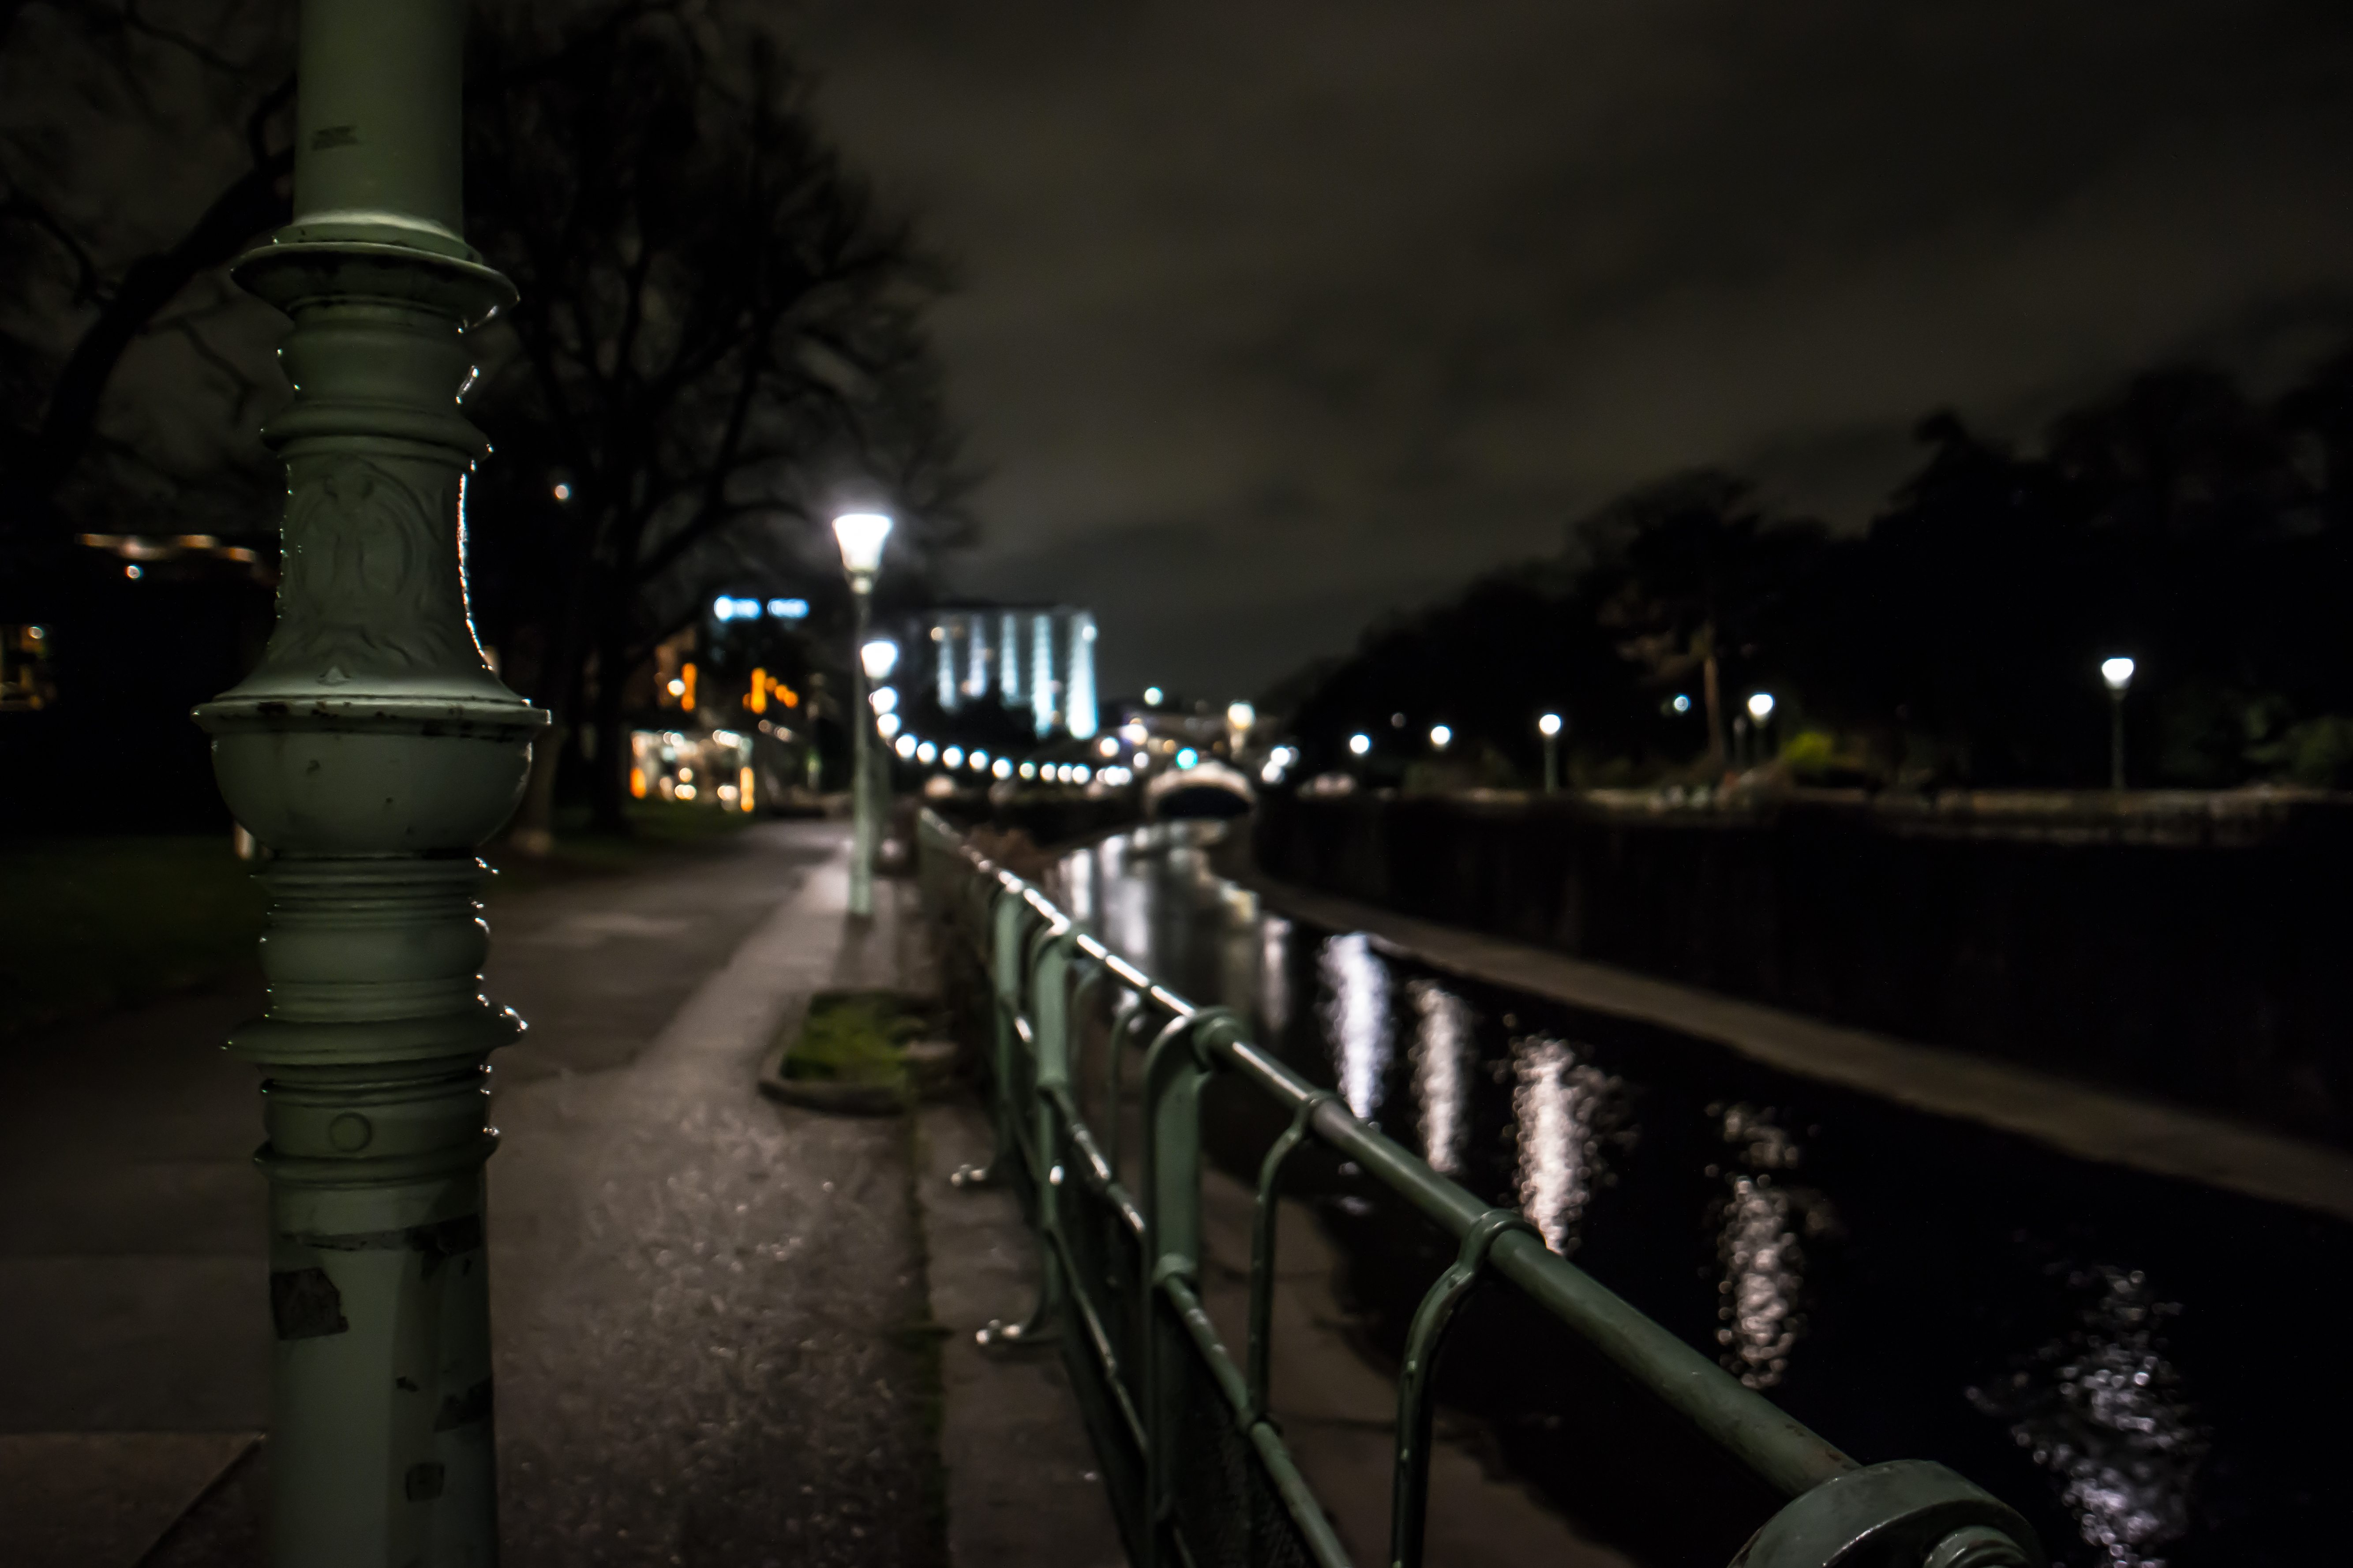
water, light, post, night, morning, canal, cityscape, dusk, evening, reflection, park, darkness, street light, lamp, lighting, waterway, focus, vienna, wasser, nacht, nocturnal, wien, stadtpark, lape, fokus, wienfluss, gelnder